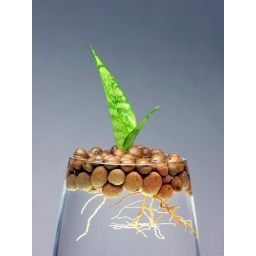
A snake plant sprouts Within the hydrotons suspended in water